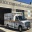
Label: ambulance